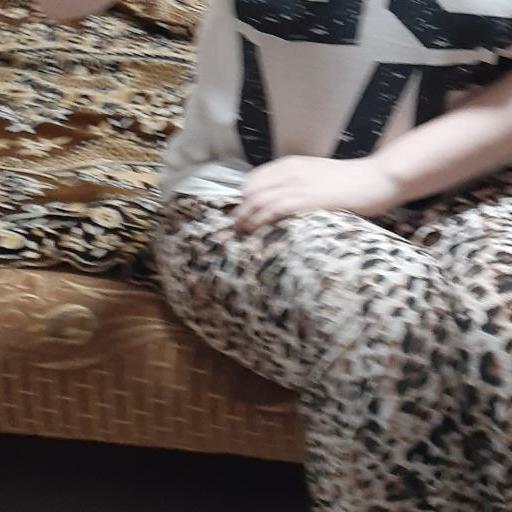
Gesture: no_gesture